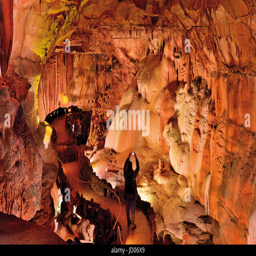
tourist taking smartphone shot inside of a gallery